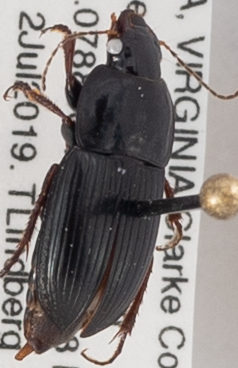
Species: Anisodactylus dulcicollis
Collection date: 2019-07-02
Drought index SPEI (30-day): -0.078
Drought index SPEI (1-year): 2.09
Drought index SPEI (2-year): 2.09